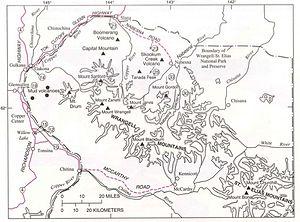
Les montagnes Wrangell sont une chaîne montagneuse située dans l'est de l'Alaska aux États-Unis. Elles comportent le deuxième et le troisième plus haut volcan du pays : le mont Blackburn et le mont Sanford. La chaîne tire son nom du mont Wrangell, qui est le plus grand volcan bouclier andésitique du monde.